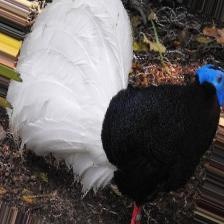
Species: BULWERS PHEASANT
Scientific name: LOPHURA BULWERI